Charles Kelman

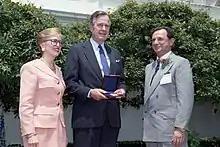
Kelman receiving the National Medal of Technology from President George H. W. Bush with Barbara Franklin, Secretary of Commerce

In 1970, Kelman was awarded by the American Academy of Achievement. In 1982, he was a recipient of the Congressional Salute in the U.S. Senate, 97th Congress, in Washington, D.C. In 1985, Kelman presented the first American Society of Cataract and Refractive Surgery (ASCRS) Innovator's Lecture. The lecture series was named in his honor in 2003. He also delivered the ASCRS's Binkhorst Lecture in 1989, the Ridley Medal Lecture at the International Congress of Ophthalmology in 1990, and the Arthur J. Bedell Memorial Lecture at Wills Eye Hospital in 1991.